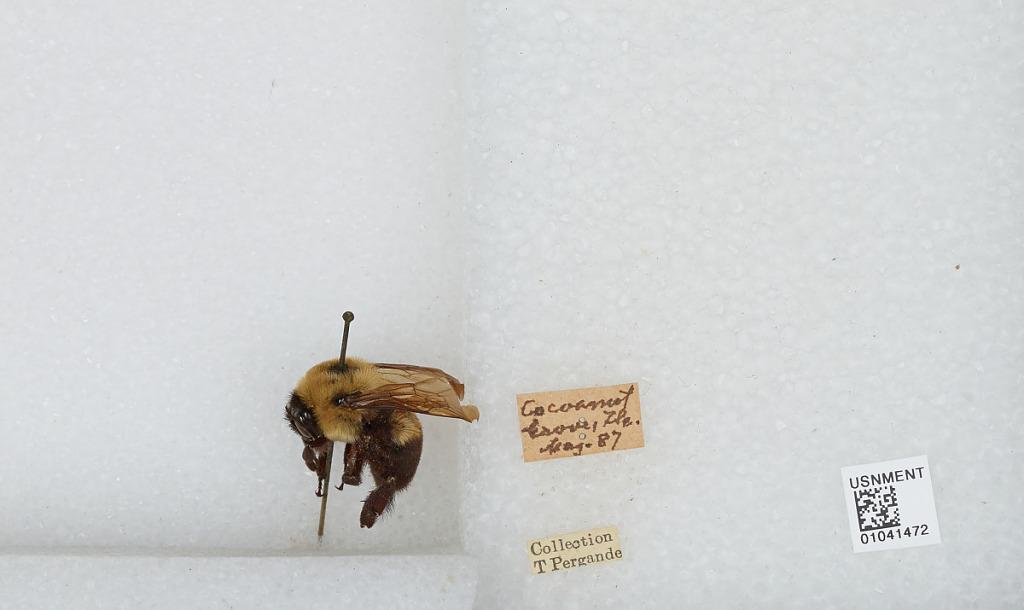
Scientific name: Bombus sp.
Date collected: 1887-5-
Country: United States
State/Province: Florida
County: Miami-Dade
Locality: Coconut Grove
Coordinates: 25.72, -80.25